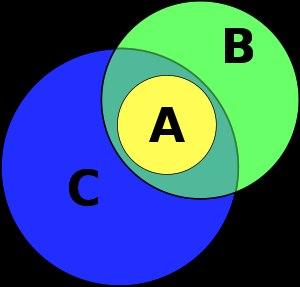
Les sophismes par association sont une famille de sophismes qui consistent à faire remarquer que deux éléments B et C ont un point en commun A pour affirmer que la caractéristique de C serait partagée avec B. La plupart du temps le point en commun est un élément du discours ou des croyances.